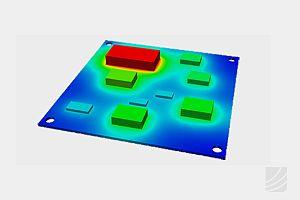
SimScale est une plateforme d'ingénierie assistée par ordinateur basée sur le cloud. SimScale a été développé par SimScale GmbH, et permet des simulations structurelles, fluides, particulaires, on cloud sans besoin d’un outil informatique performant. Le backend de la plateforme utilise des codes open source :